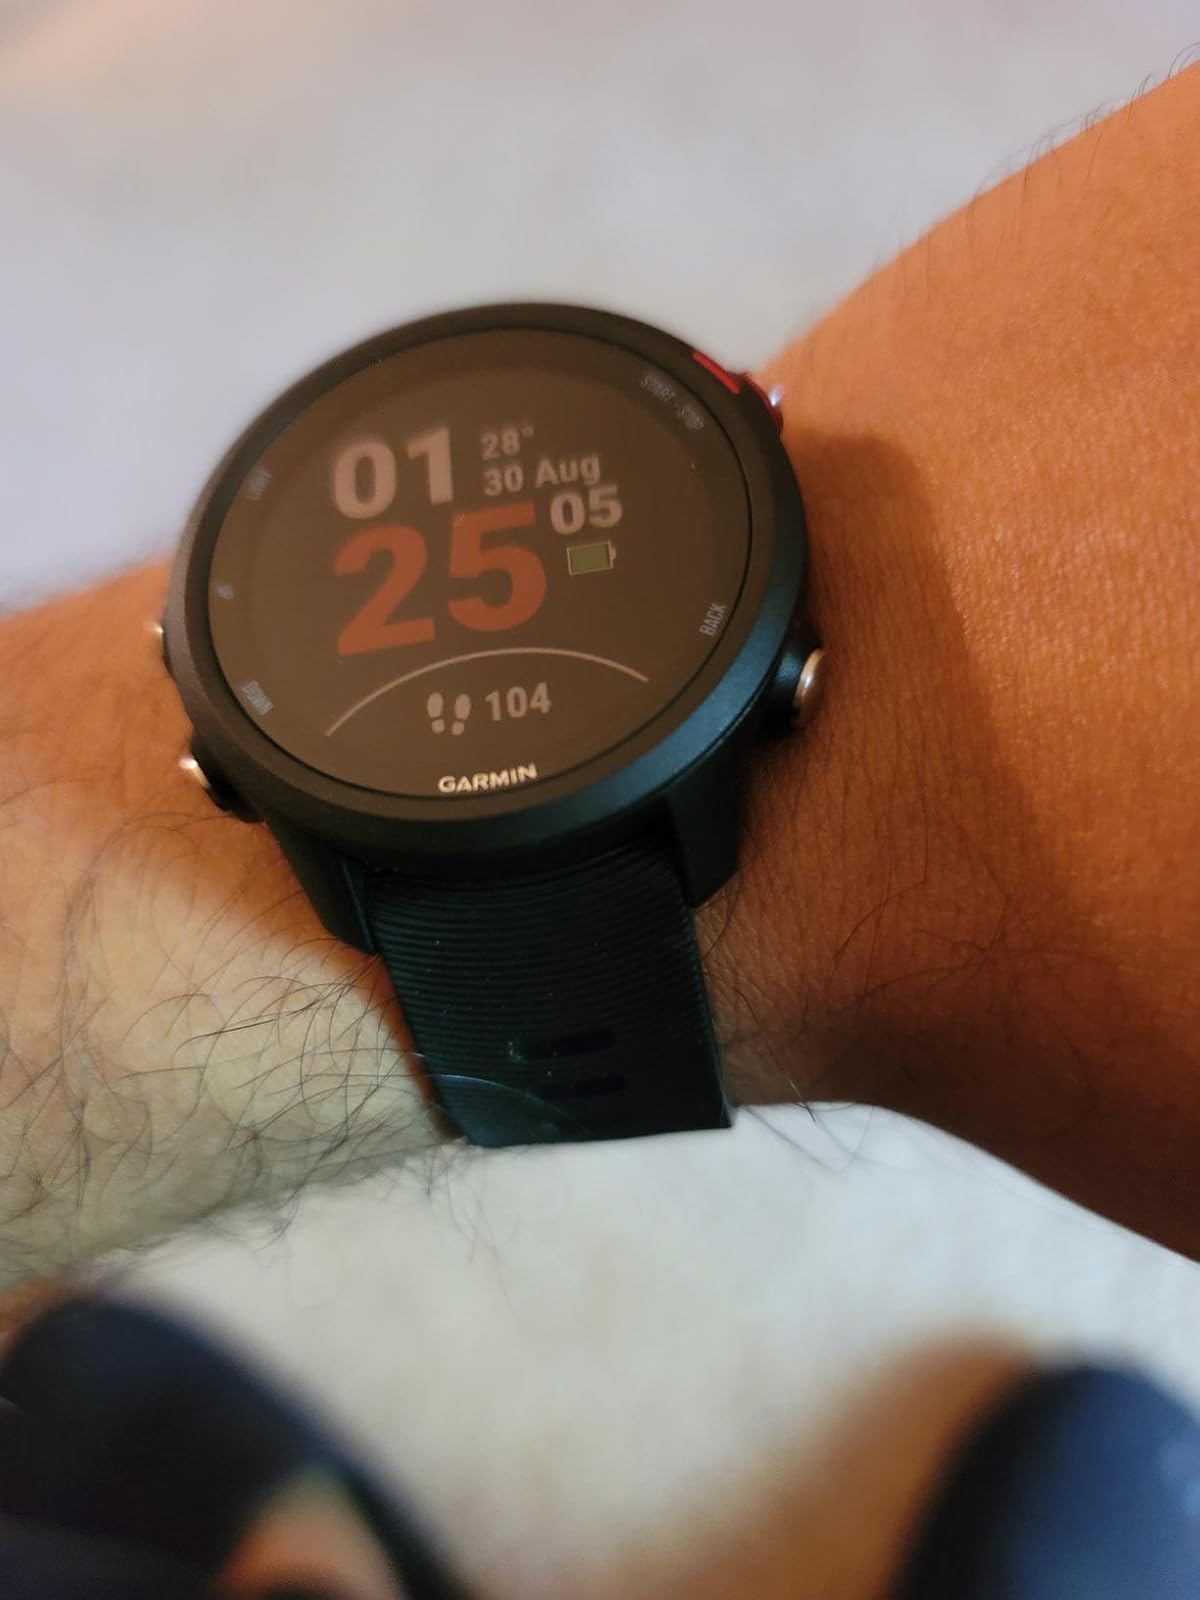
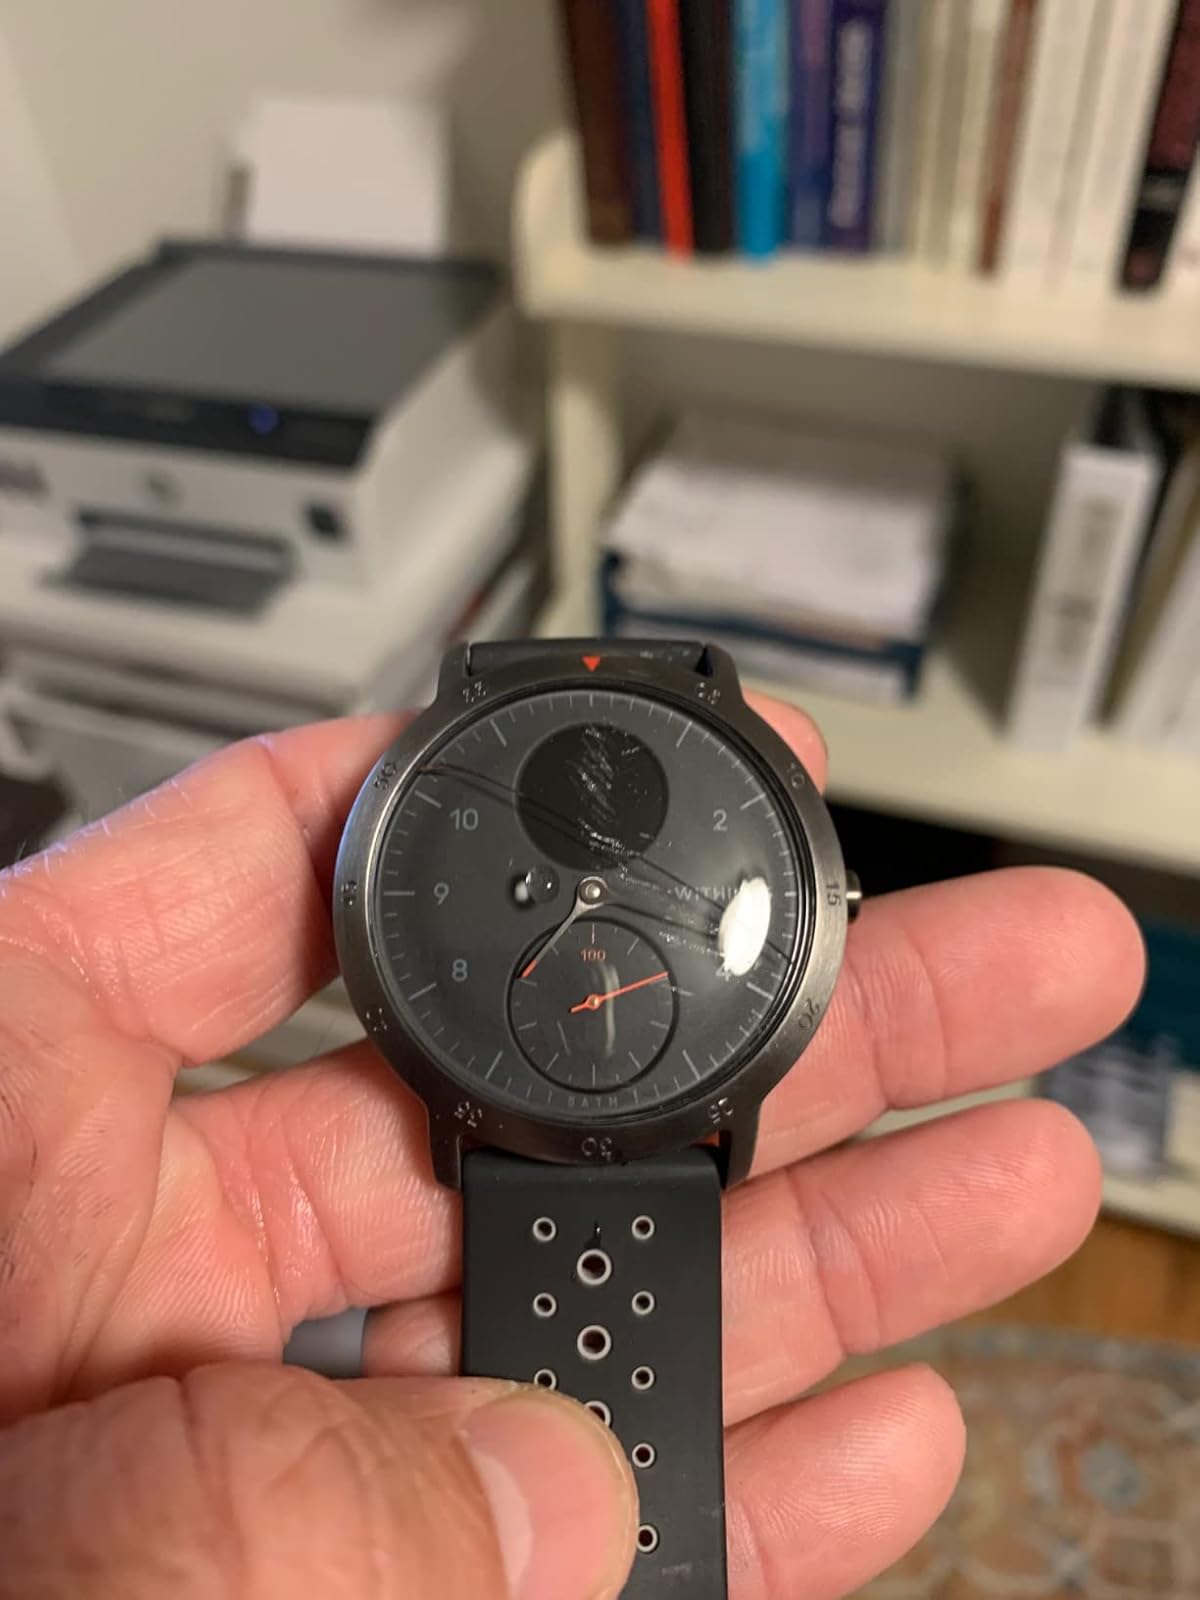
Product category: smartwatch
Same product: no